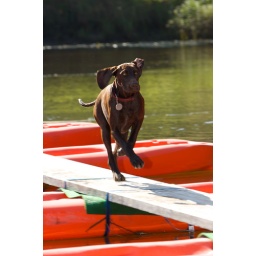
Attacking the manmade bridge for mountain bikers in the Dirtworks 100 MTB race!